Fred R. Fisher

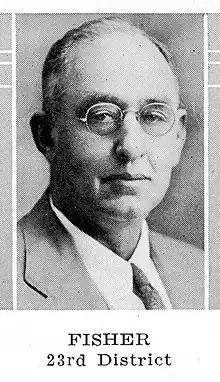
Fred R. Fisher

Fred R. Fisher (1871 – August 25, 1959) was a member of the Wisconsin State Senate.